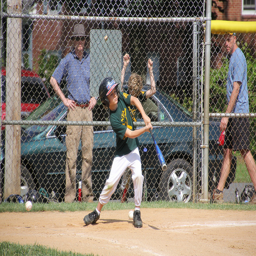
A man is watching through a fence as a boy plays baseball.
A young man in a baseball game just having done a strike
A young boy swinging a bat on a baseball field.
The young boy is confident in his swing.
a baseball player is swinging his bat at a ball